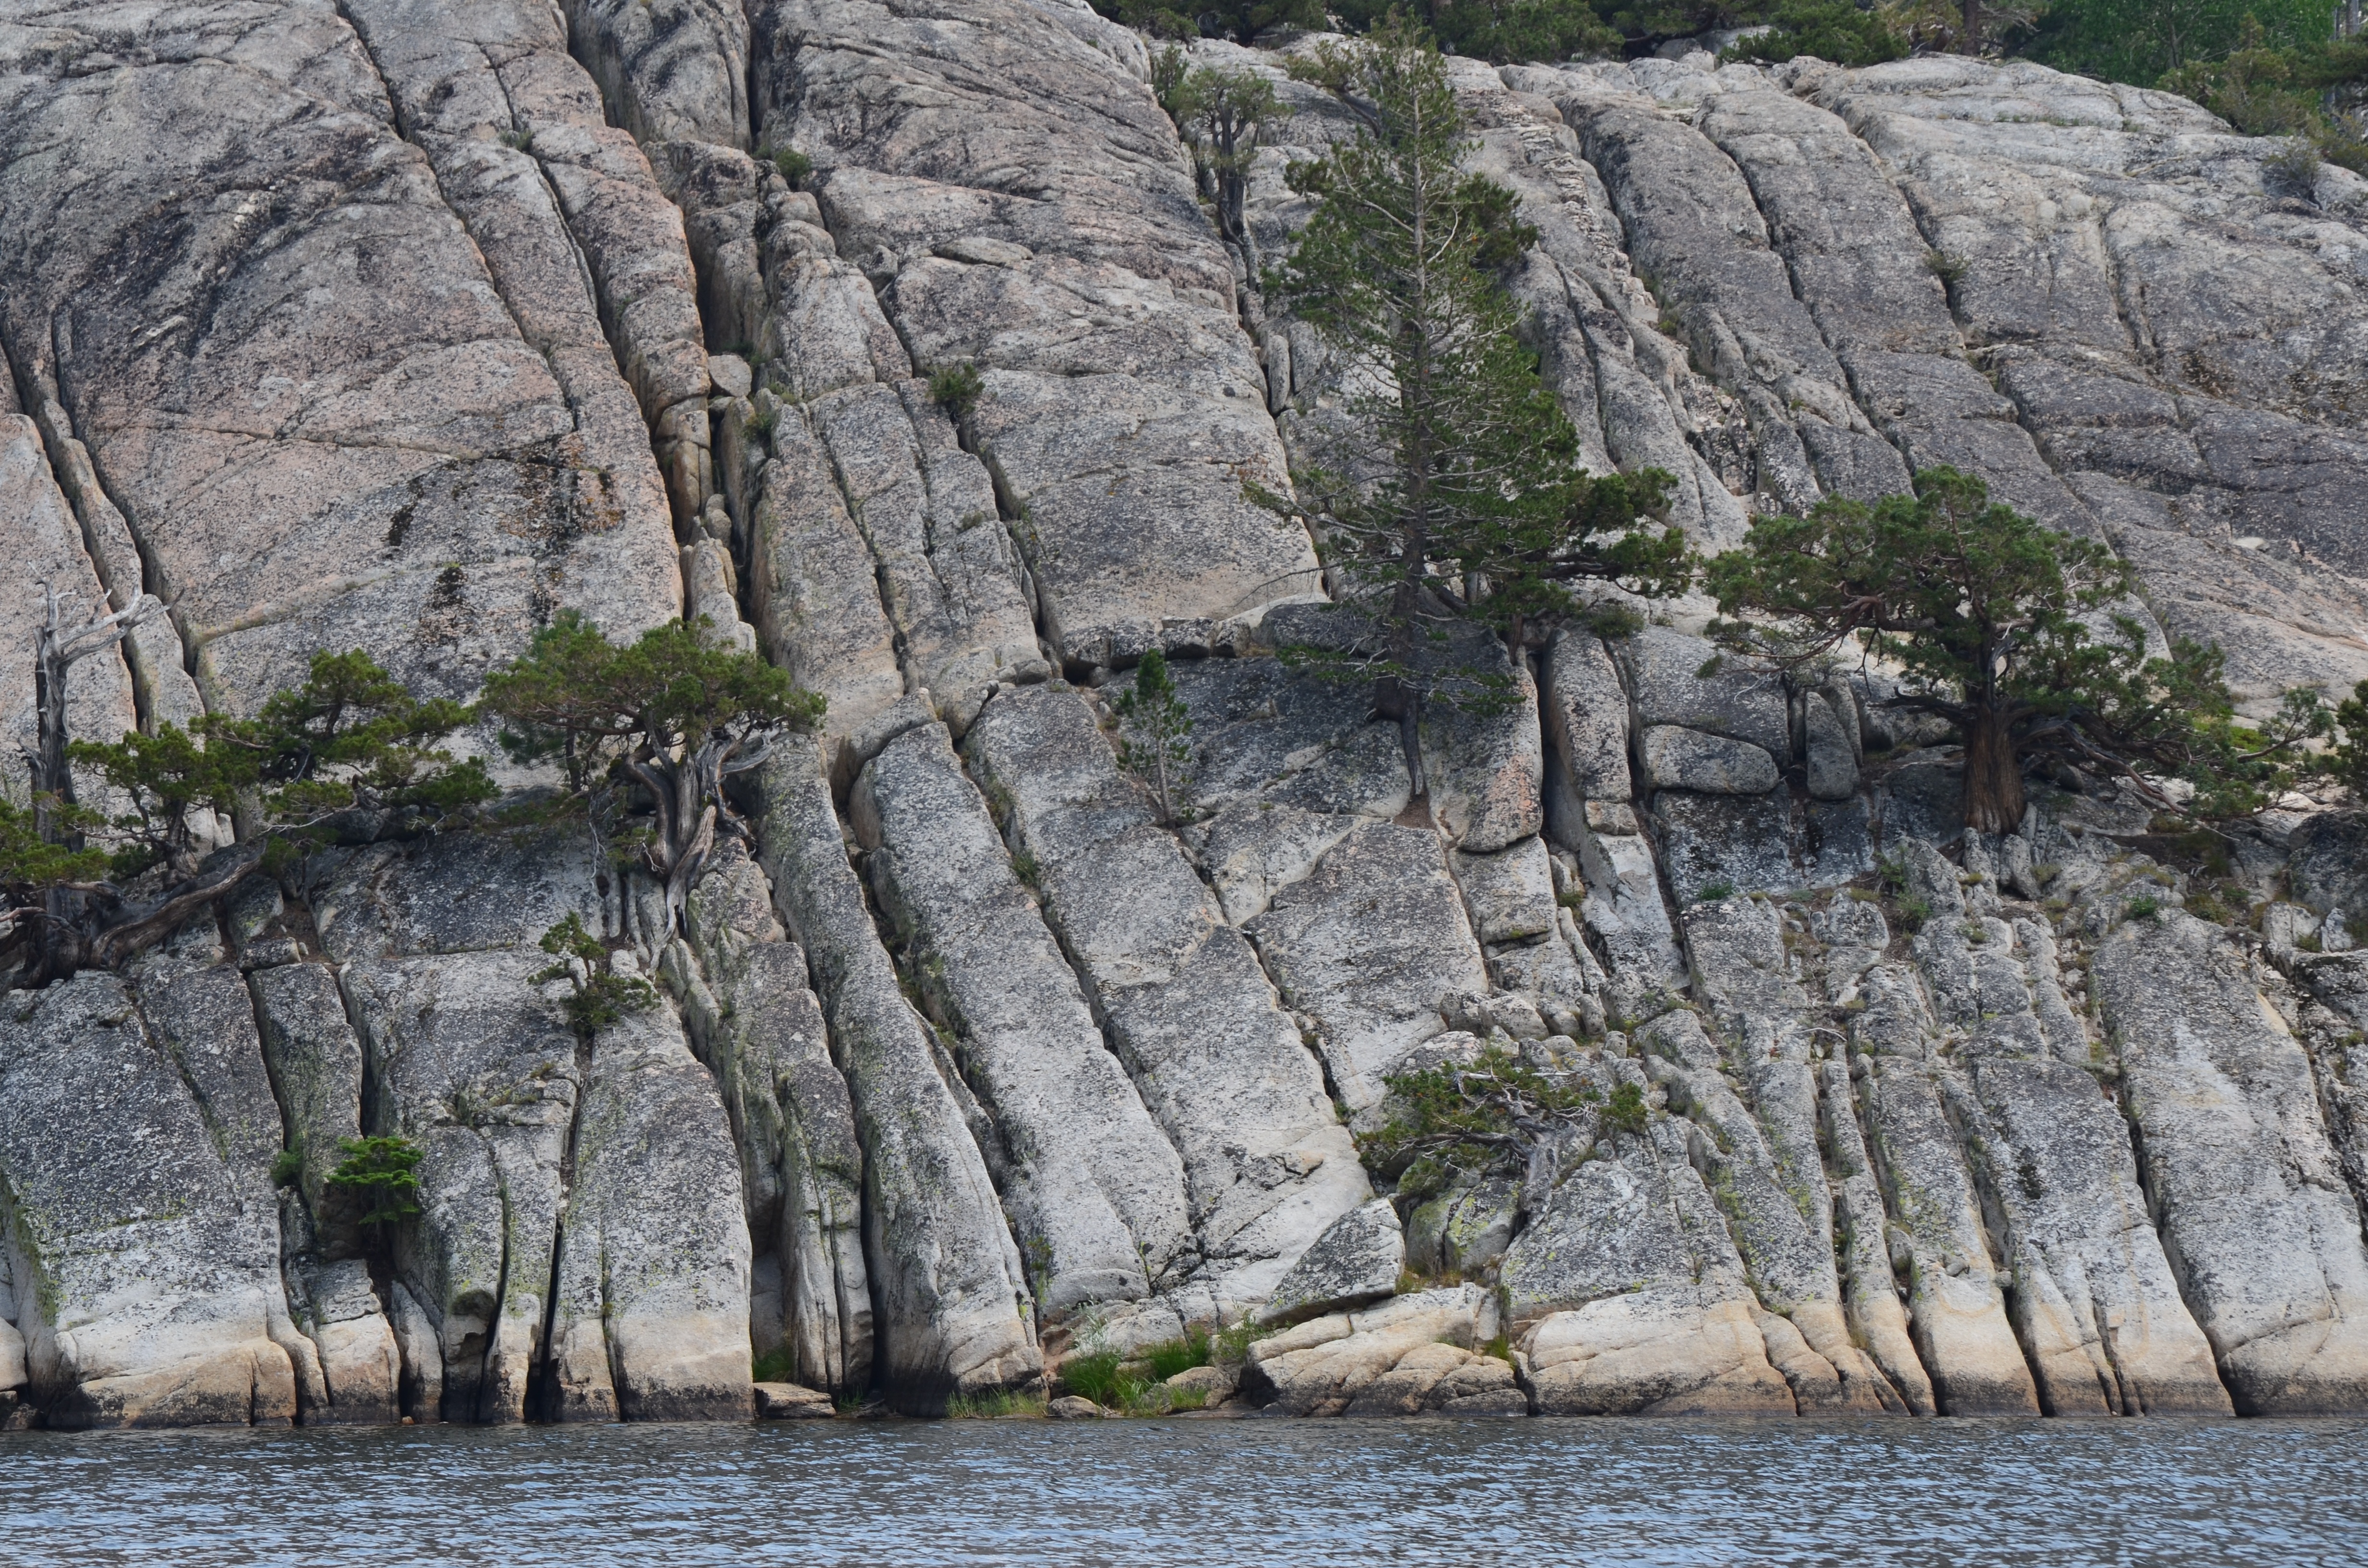
rock, lake, river, formation, cliff, terrain, material, geology, badlands, granite, wadi, bedrock, landform, pine trees, sierra nevada